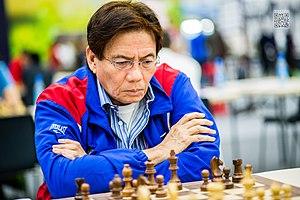
Eugenio Torre est un grand maître philippin du jeu d'échecs. Il est considéré comme le plus fort joueur philippin des années 1980 et 1990.